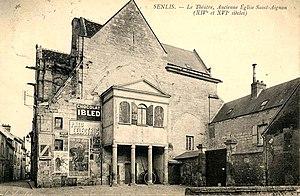
L'ancienne église Saint-Aignan en tant que théâtre municipal.
L'église Saint-Aignan est une ancienne église catholique située 5-7 rue de Beauvais à Senlis, en France. Elle a été désaffectée à la Révolution, puis sa nef a été démolie en 1806 et le reste du bâtiment transformé en théâtre. En dépit d'une restauration soigneuse pendant les années 1980 et l'aménagement comme espace culturel, l'ancienne église est aujourd'hui à l'abandon et interdite d'accès pour des raisons de sécurité. L'importance historique du vestige réside dans le rôle de modèle qu'eut le clocher roman du XIᵉ siècle pour les autres clochers romans de la région.